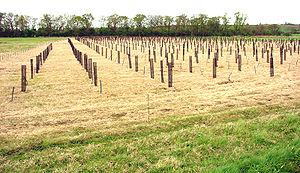
boisement sur sol préparé et traité par pesticide (désherbant), près de la Forêt domaniale de Rihoult-Clairmarais, près de Saint Omer, Nord de la France
La régénération, dite aussi parfois régénérescence, est la faculté d'une entité vivante à se reconstituer après destruction d'une partie de cette entité.